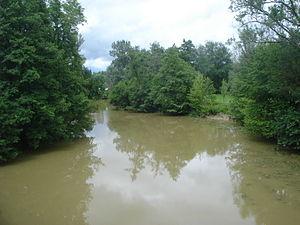
Monségur est une commune du Sud-Ouest de la France, située dans le département de la Gironde, en région Nouvelle-Aquitaine.